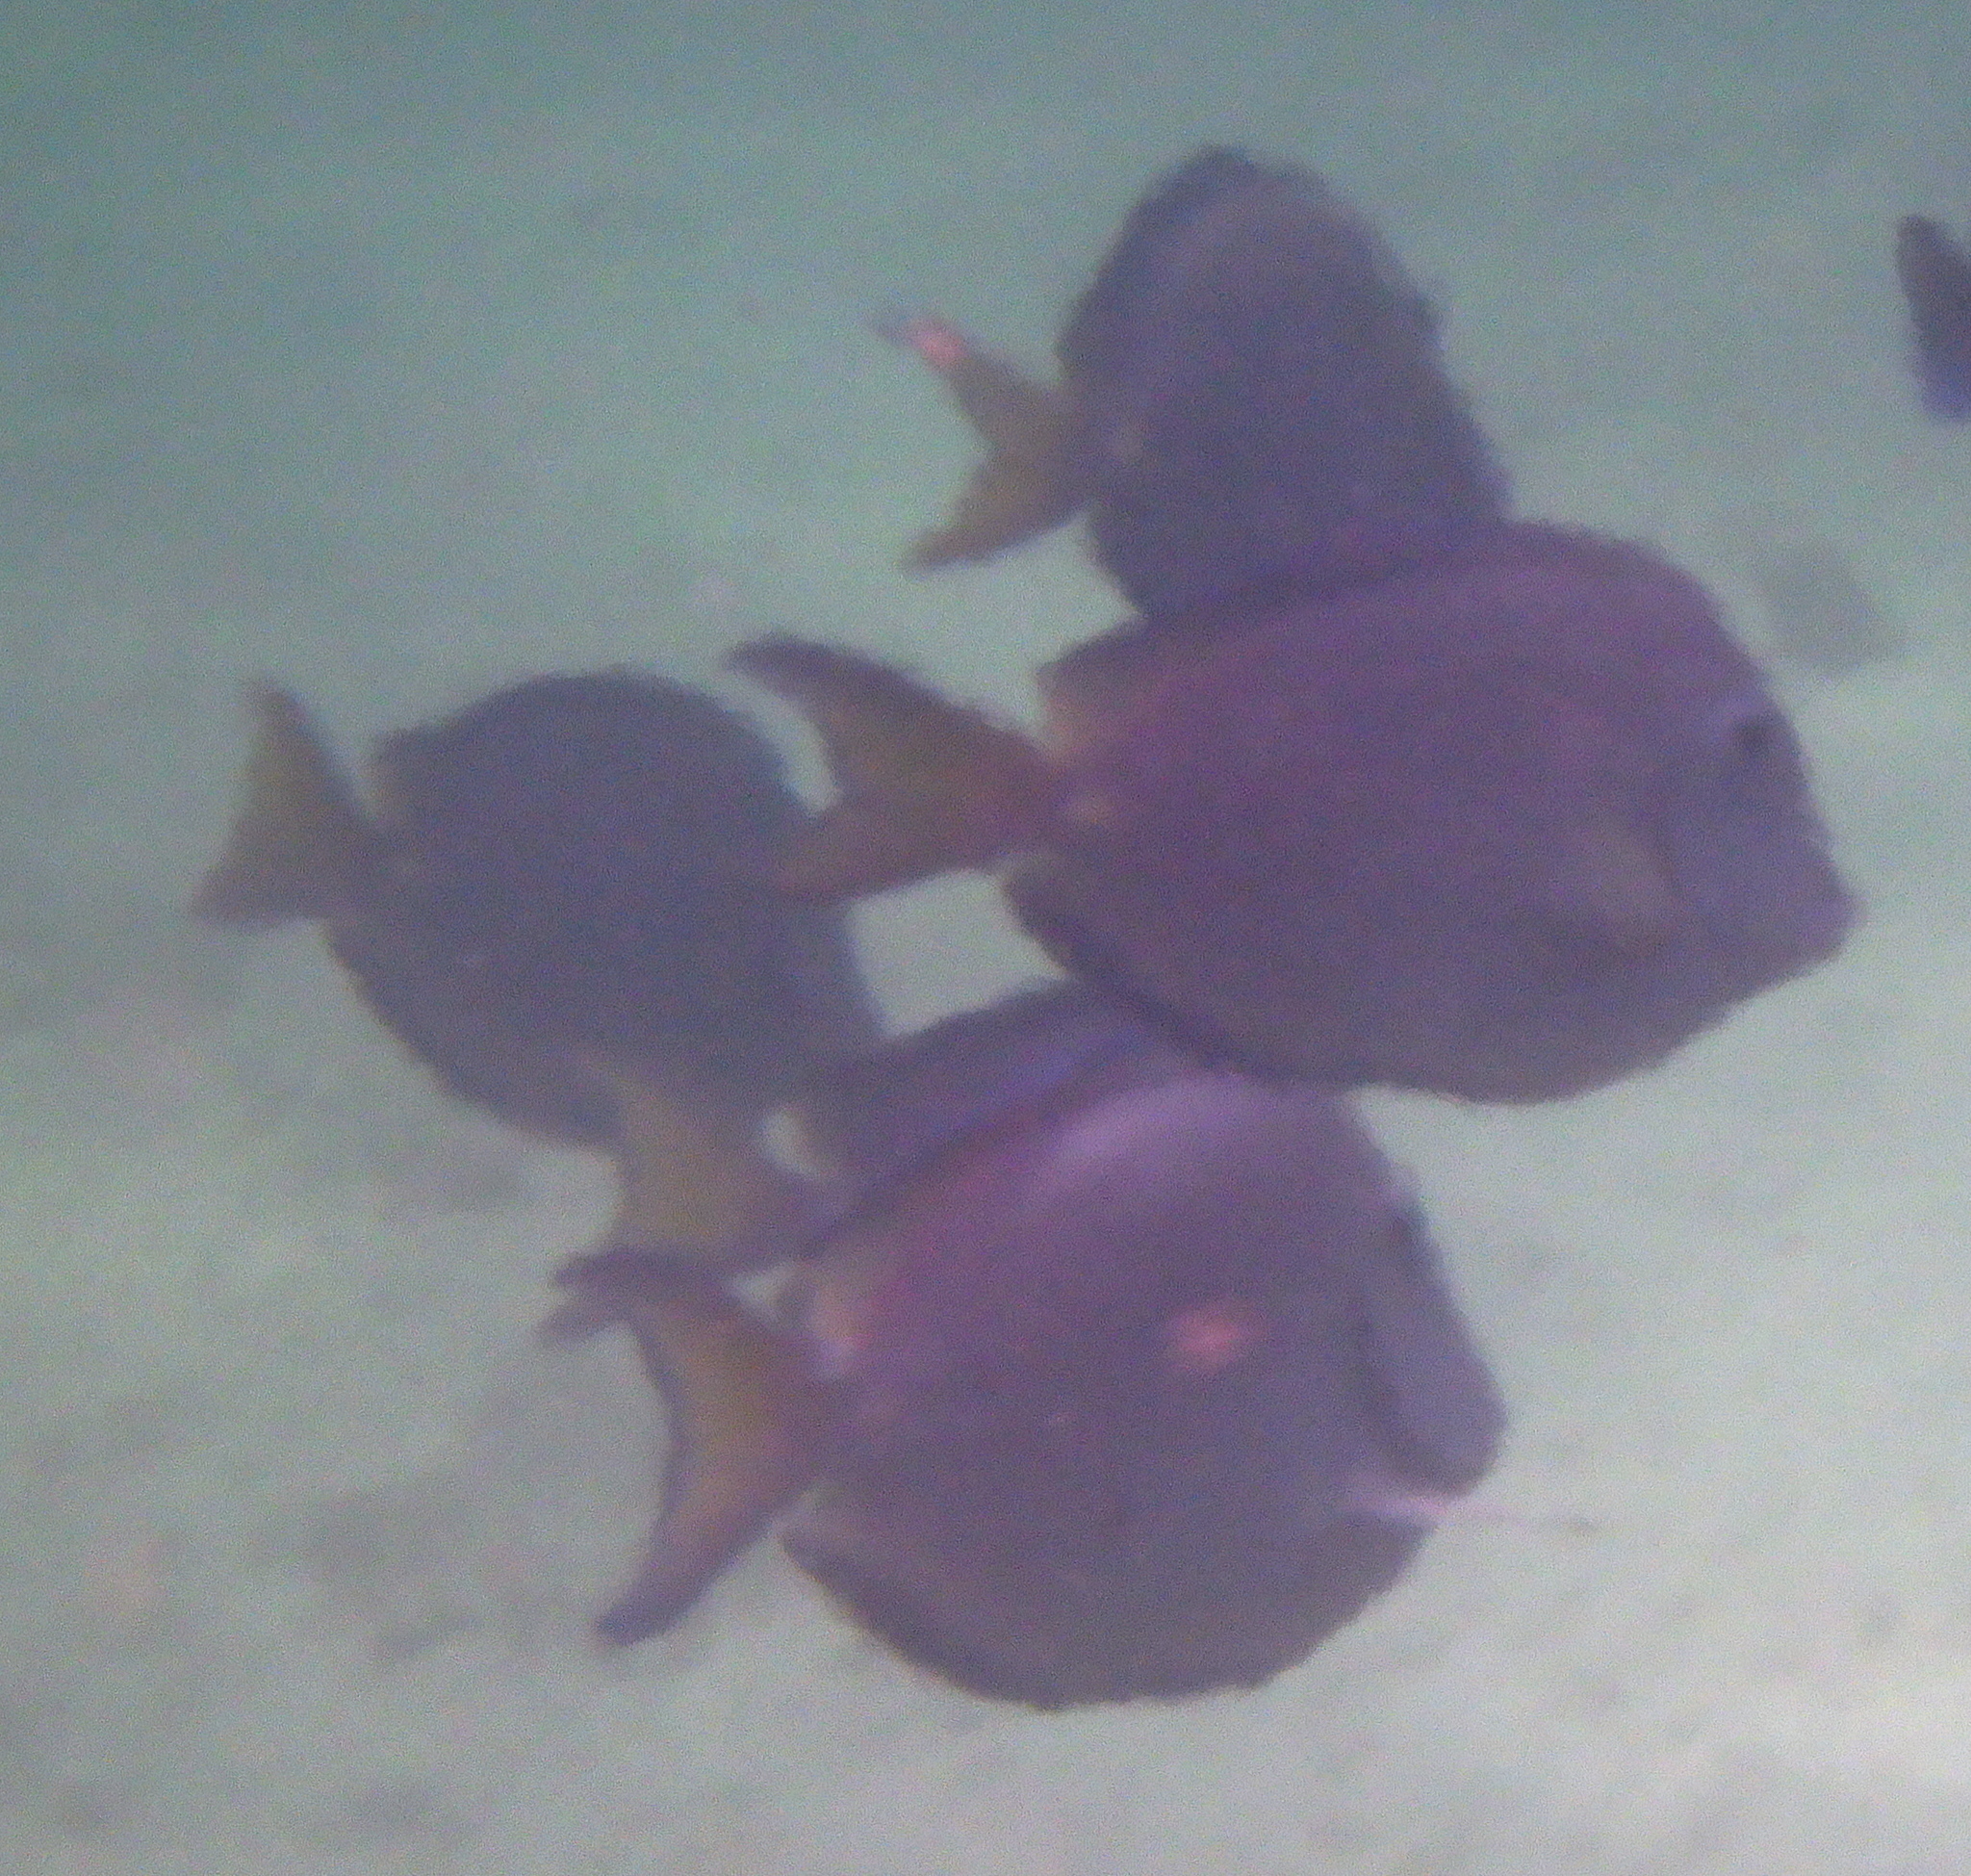
Acanthurus coeruleus (Atlantic Blue Tang)